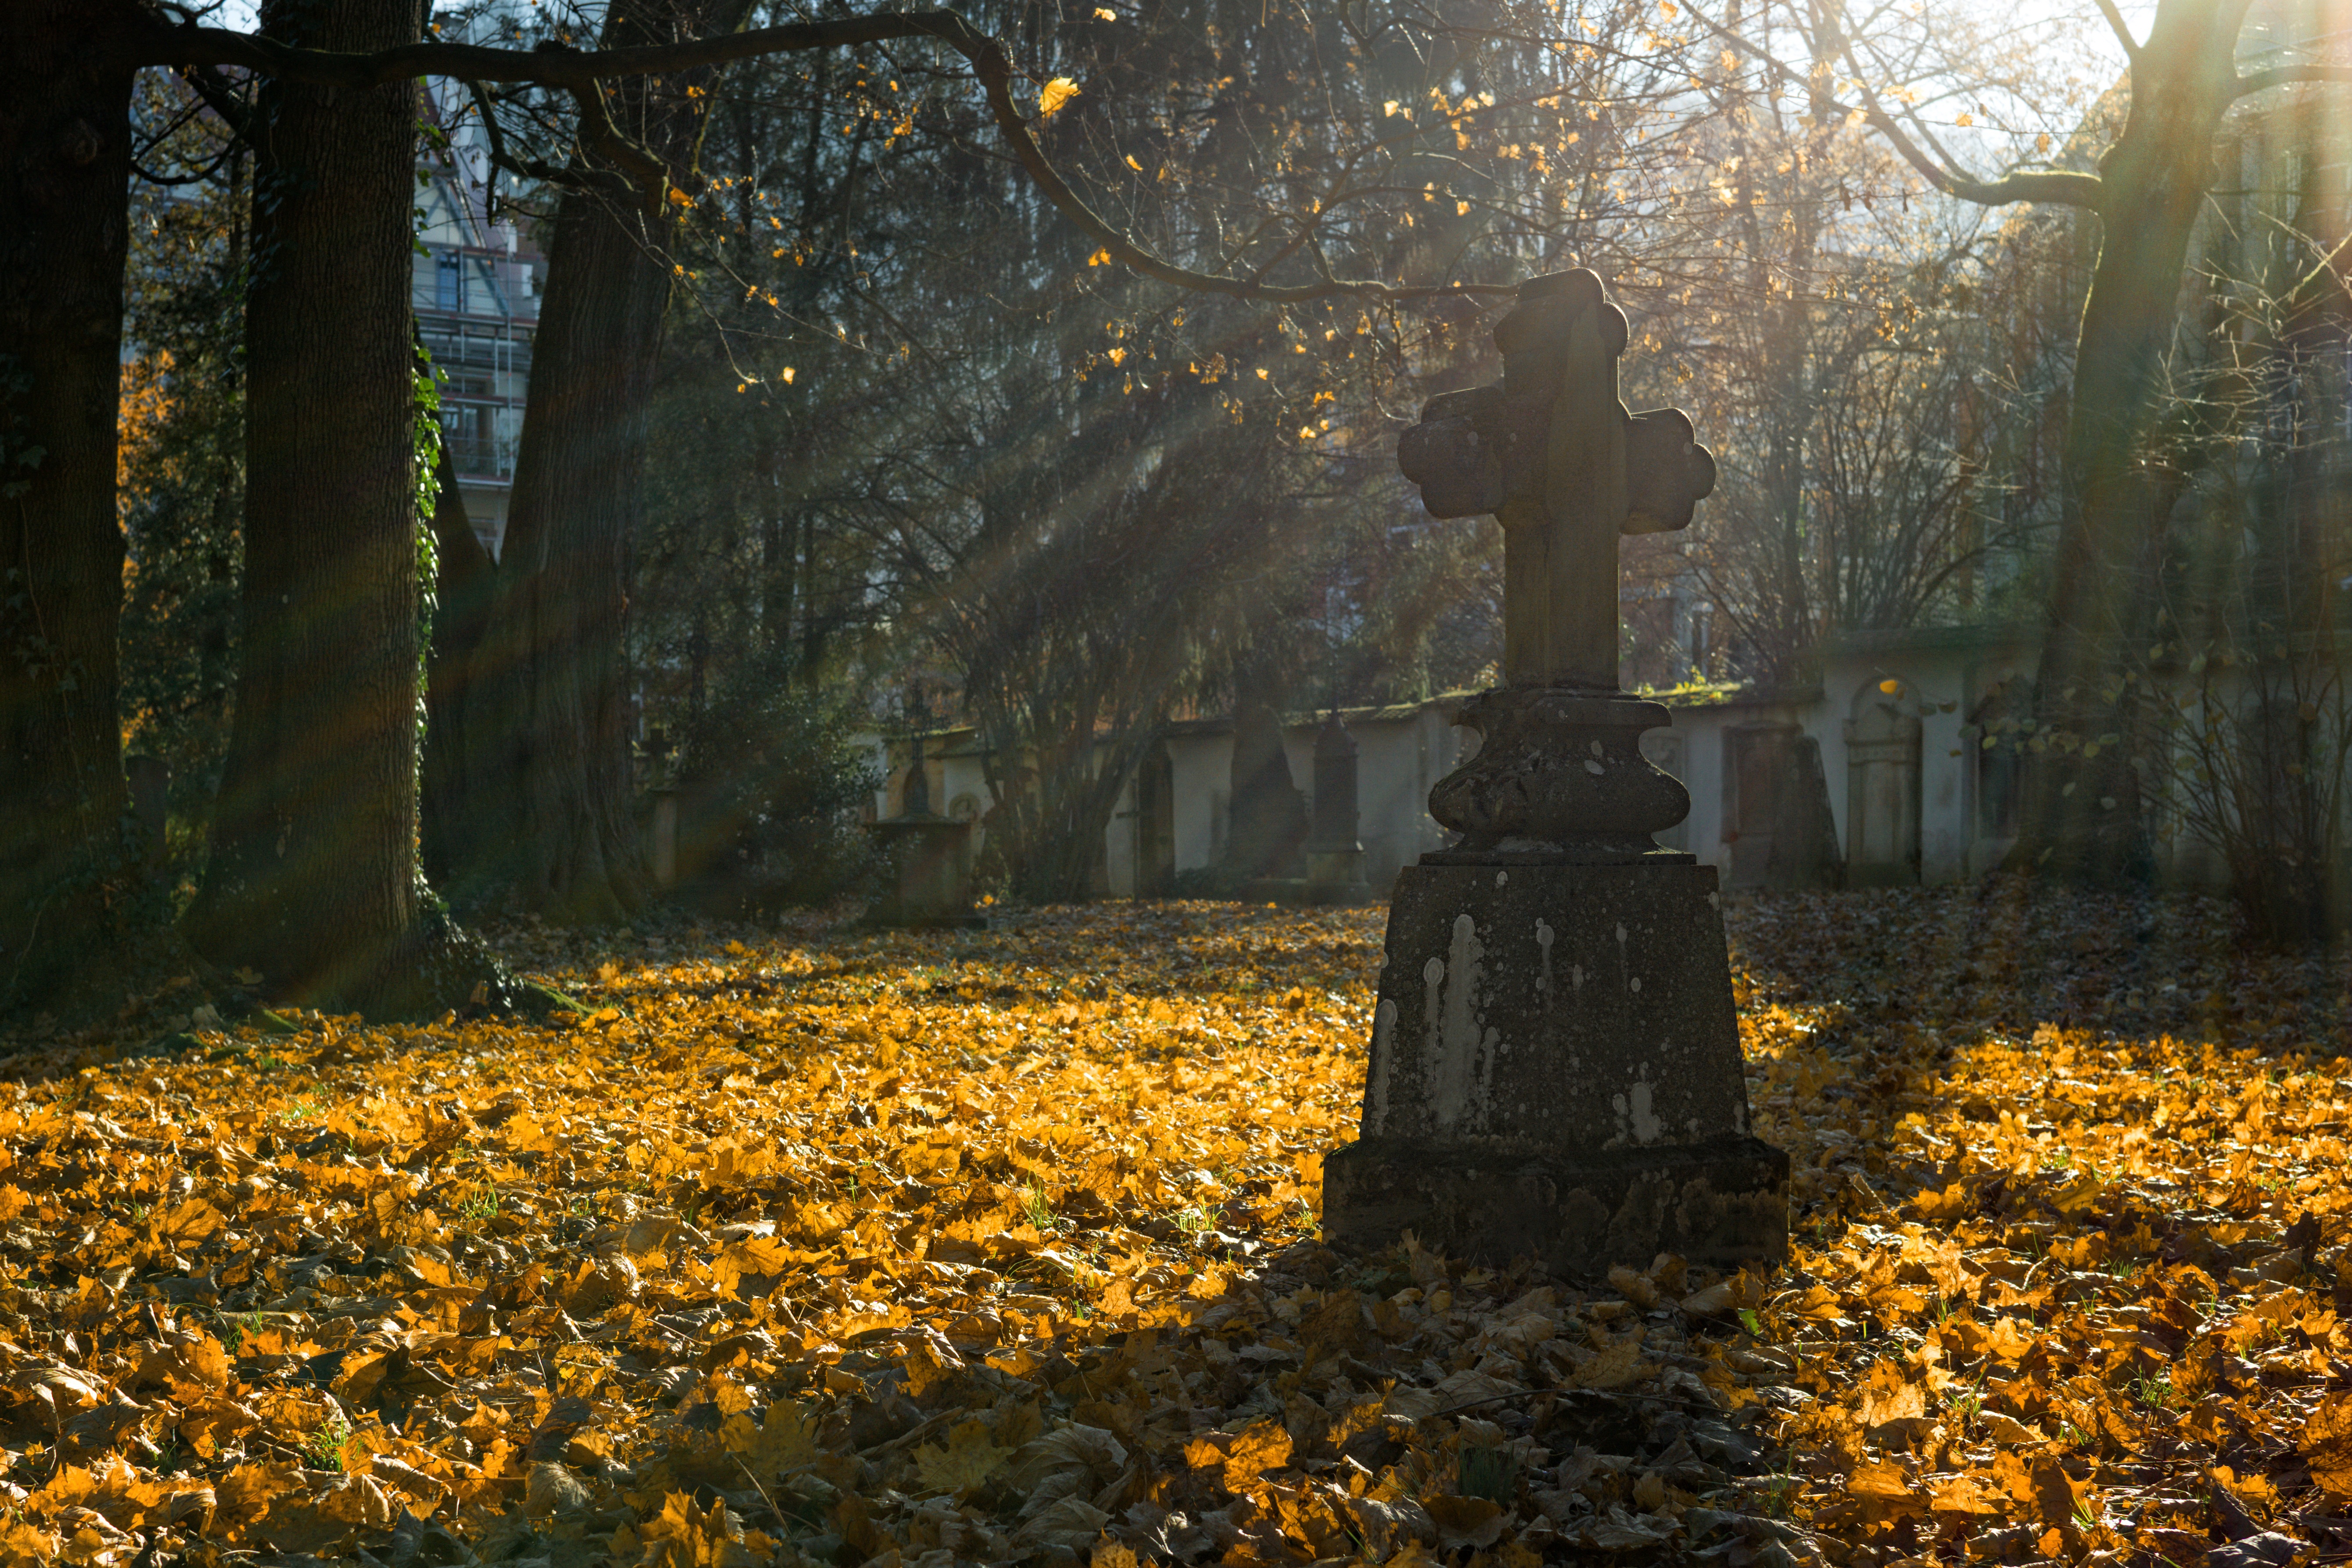
tree, nature, forest, plant, sunlight, morning, leaf, fall, autumn, cross, cemetery, death, season, graveyard, deciduous, woodland, habitat, autumn leaves, middle ages, sun rays, autumn light, natural environment, atmospheric phenomenon, woody plant